Dekkersduin

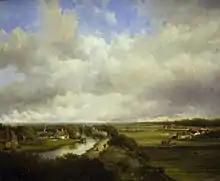
View from Dekkersduin as painted by Weissenbruch

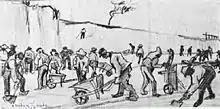
Workmen removing the sand c.1882; drawing by Vincent van Gogh

Dekkersduin (or "Oostblok") is a former dune in The Hague, Netherlands. The dune existed in the 19th century at the current location of the district Duinoord, west of the current Peace Palace and was located roughly 2 kilometers from the sea. The dune was popular amongst landscape painters, such as Jacob Maris and Jan Hendrik Weissenbruch, because it offered a good outlook to the area to produce perspectives. A painting with the same name, Dekkersduin, by Weissenbruch shows the panorama from this dune.